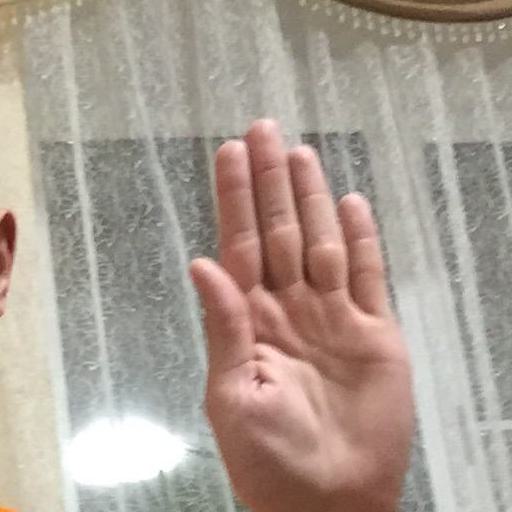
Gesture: stop